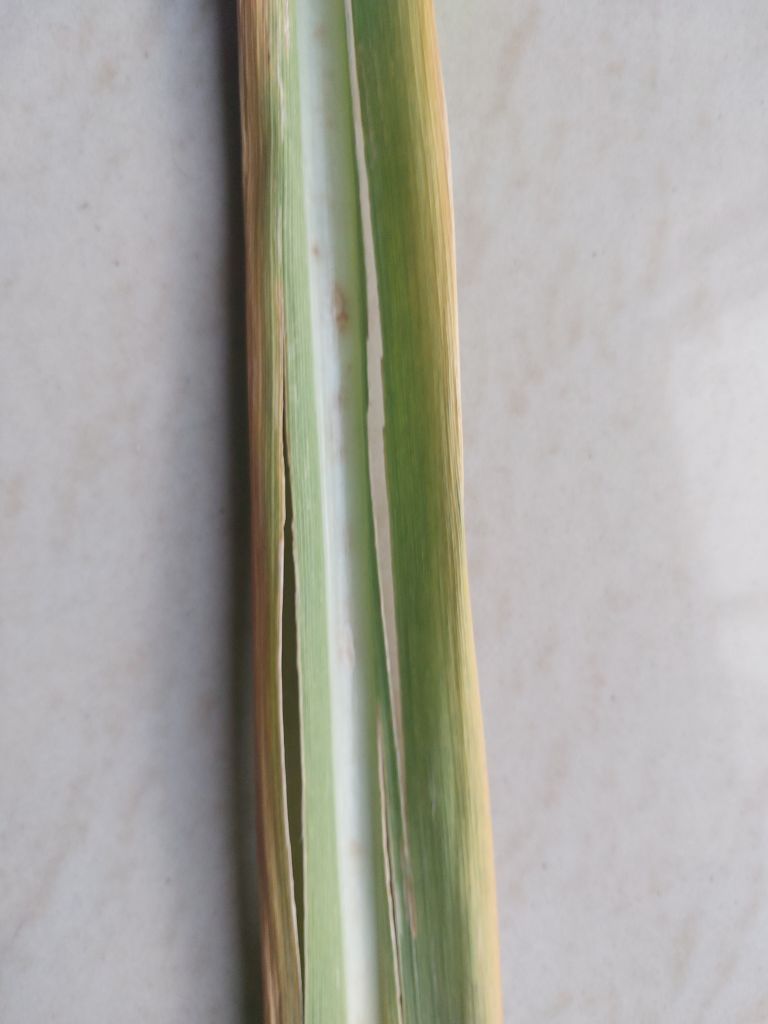
Label: Brown Spot